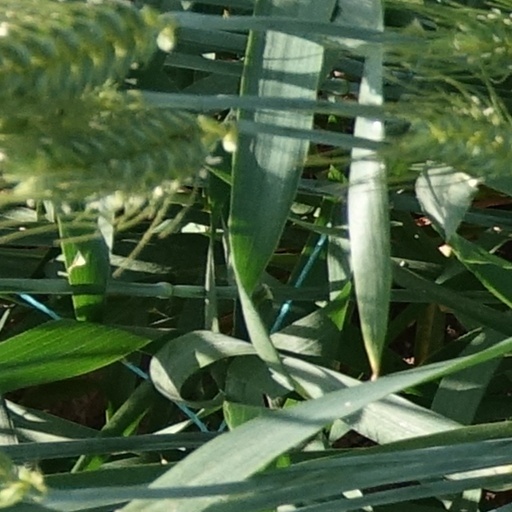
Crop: wheat